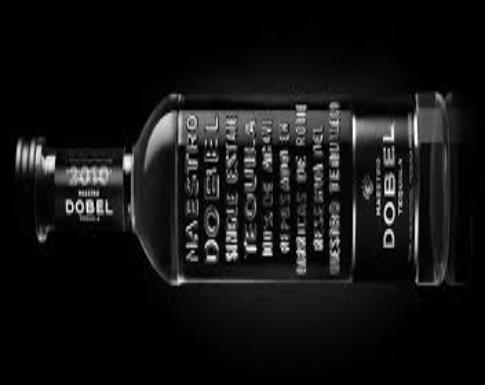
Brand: Maestro Dobel
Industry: Food